Tiki culture

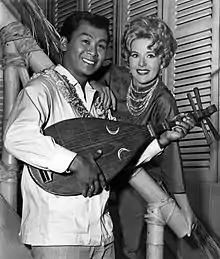
"Hawaiian Eye" (1959–1963)

Official Hawaiian statehood in 1959 became another factor in the popularity of the tropical lifestyle, but also changed how tiki culture was perceived. Hawaii was no longer just a foreign country to the American people, in reality or as imagined, but now a formalized part of their country. Tourism continued ever bigger growth, with the years after statehood becoming a "jet rush" for vacationers snapping up $100 tickets for a now only five-hour flight from Los Angeles or San Francisco without the former restrictions of the former Territory of Hawaii. With statehood making travel easier than ever, for many average Americans for the first time the myth of what Hawaii was and what it was supposed to be came face to face as a booming economy and urbanization began to change the lifestyle of its countryside.